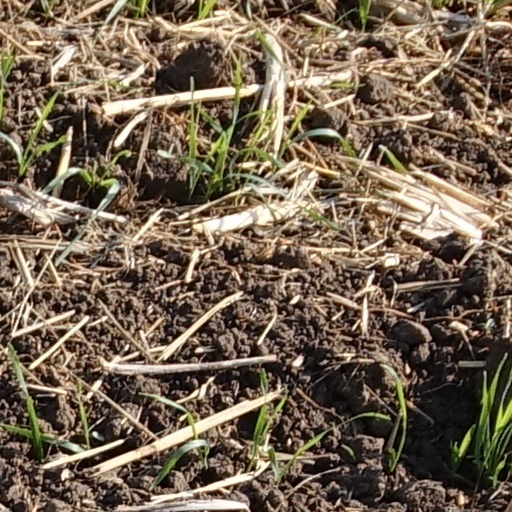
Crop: wheat